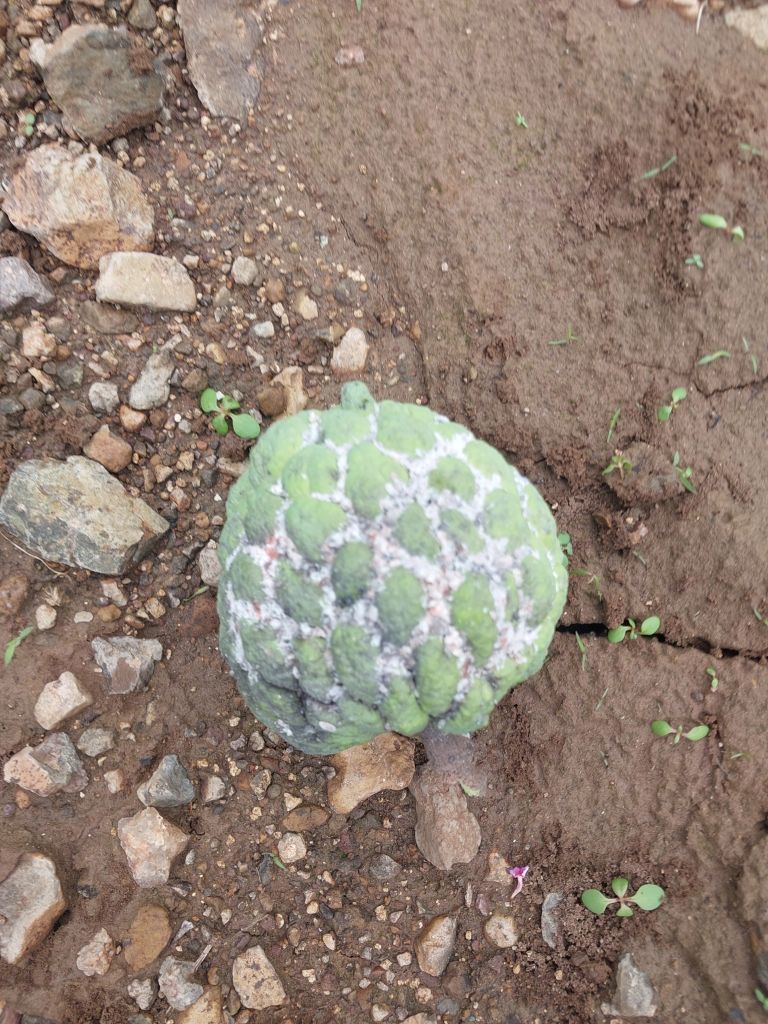
Disease label: Mealy Bug